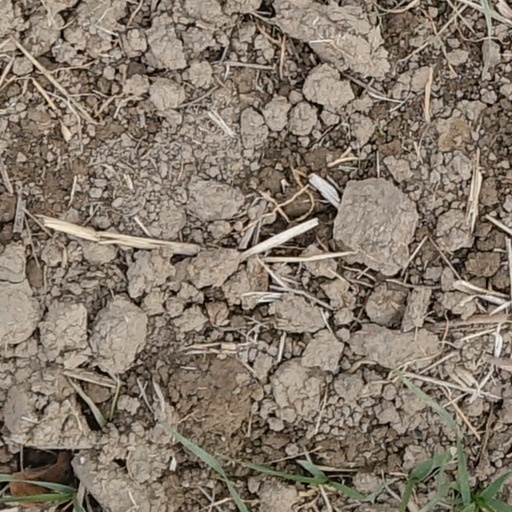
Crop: wheat